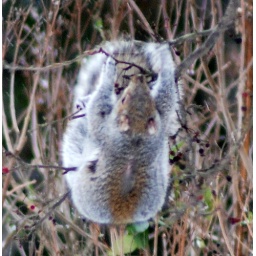
Grey Sqirrel eating crab apples in a snow storm 18